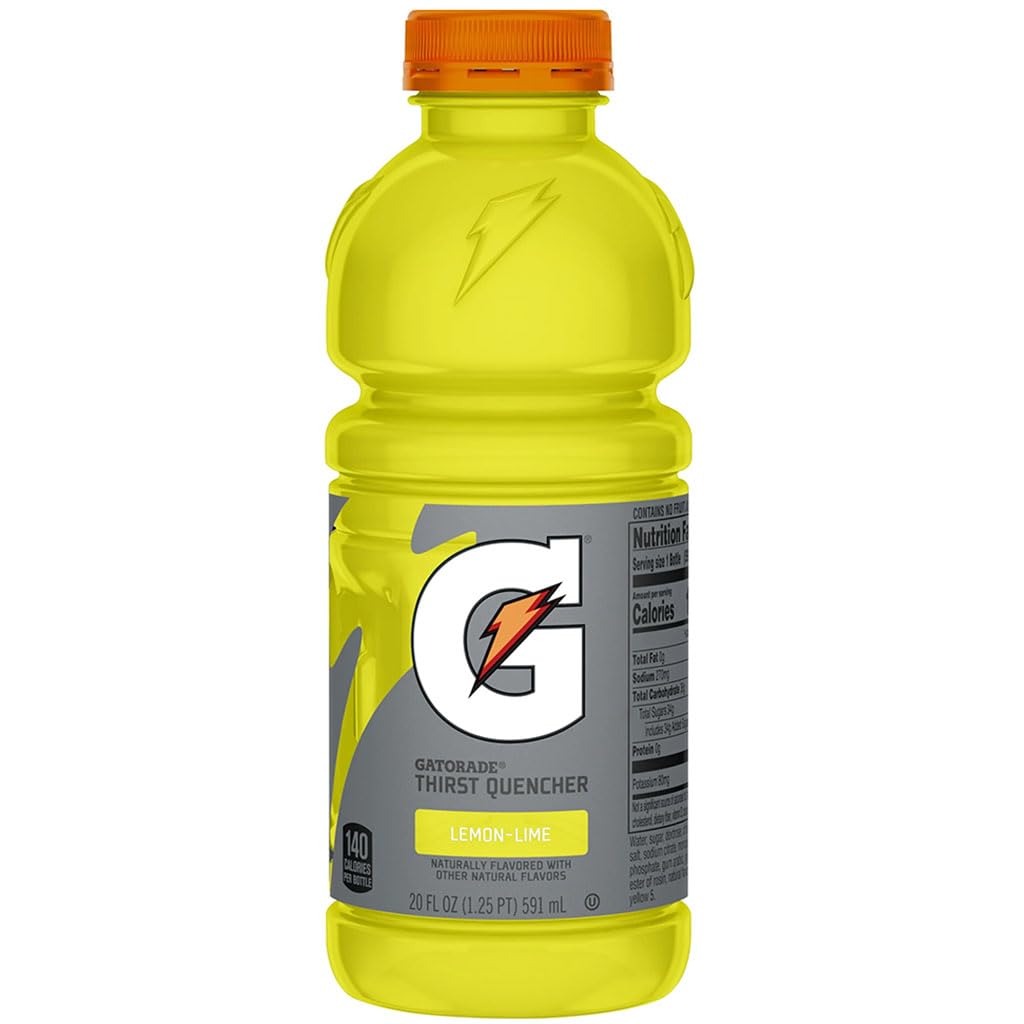
Item Name: Gatorade Energy Drink, Lemon Lime, 80 Ounce
Bullet Point 1: Four 20 oz bottles
Bullet Point 2: Hydrates better than water. Replaces electrolytes lost in sweat, like sodium and potassium
Bullet Point 3: 130 calories per bottle
Bullet Point 4: Lemon Lime flavor
Bullet Point 5: Trusted by some of the world’s best athletes
Value: 4.0
Unit: Count

Price: 6.635